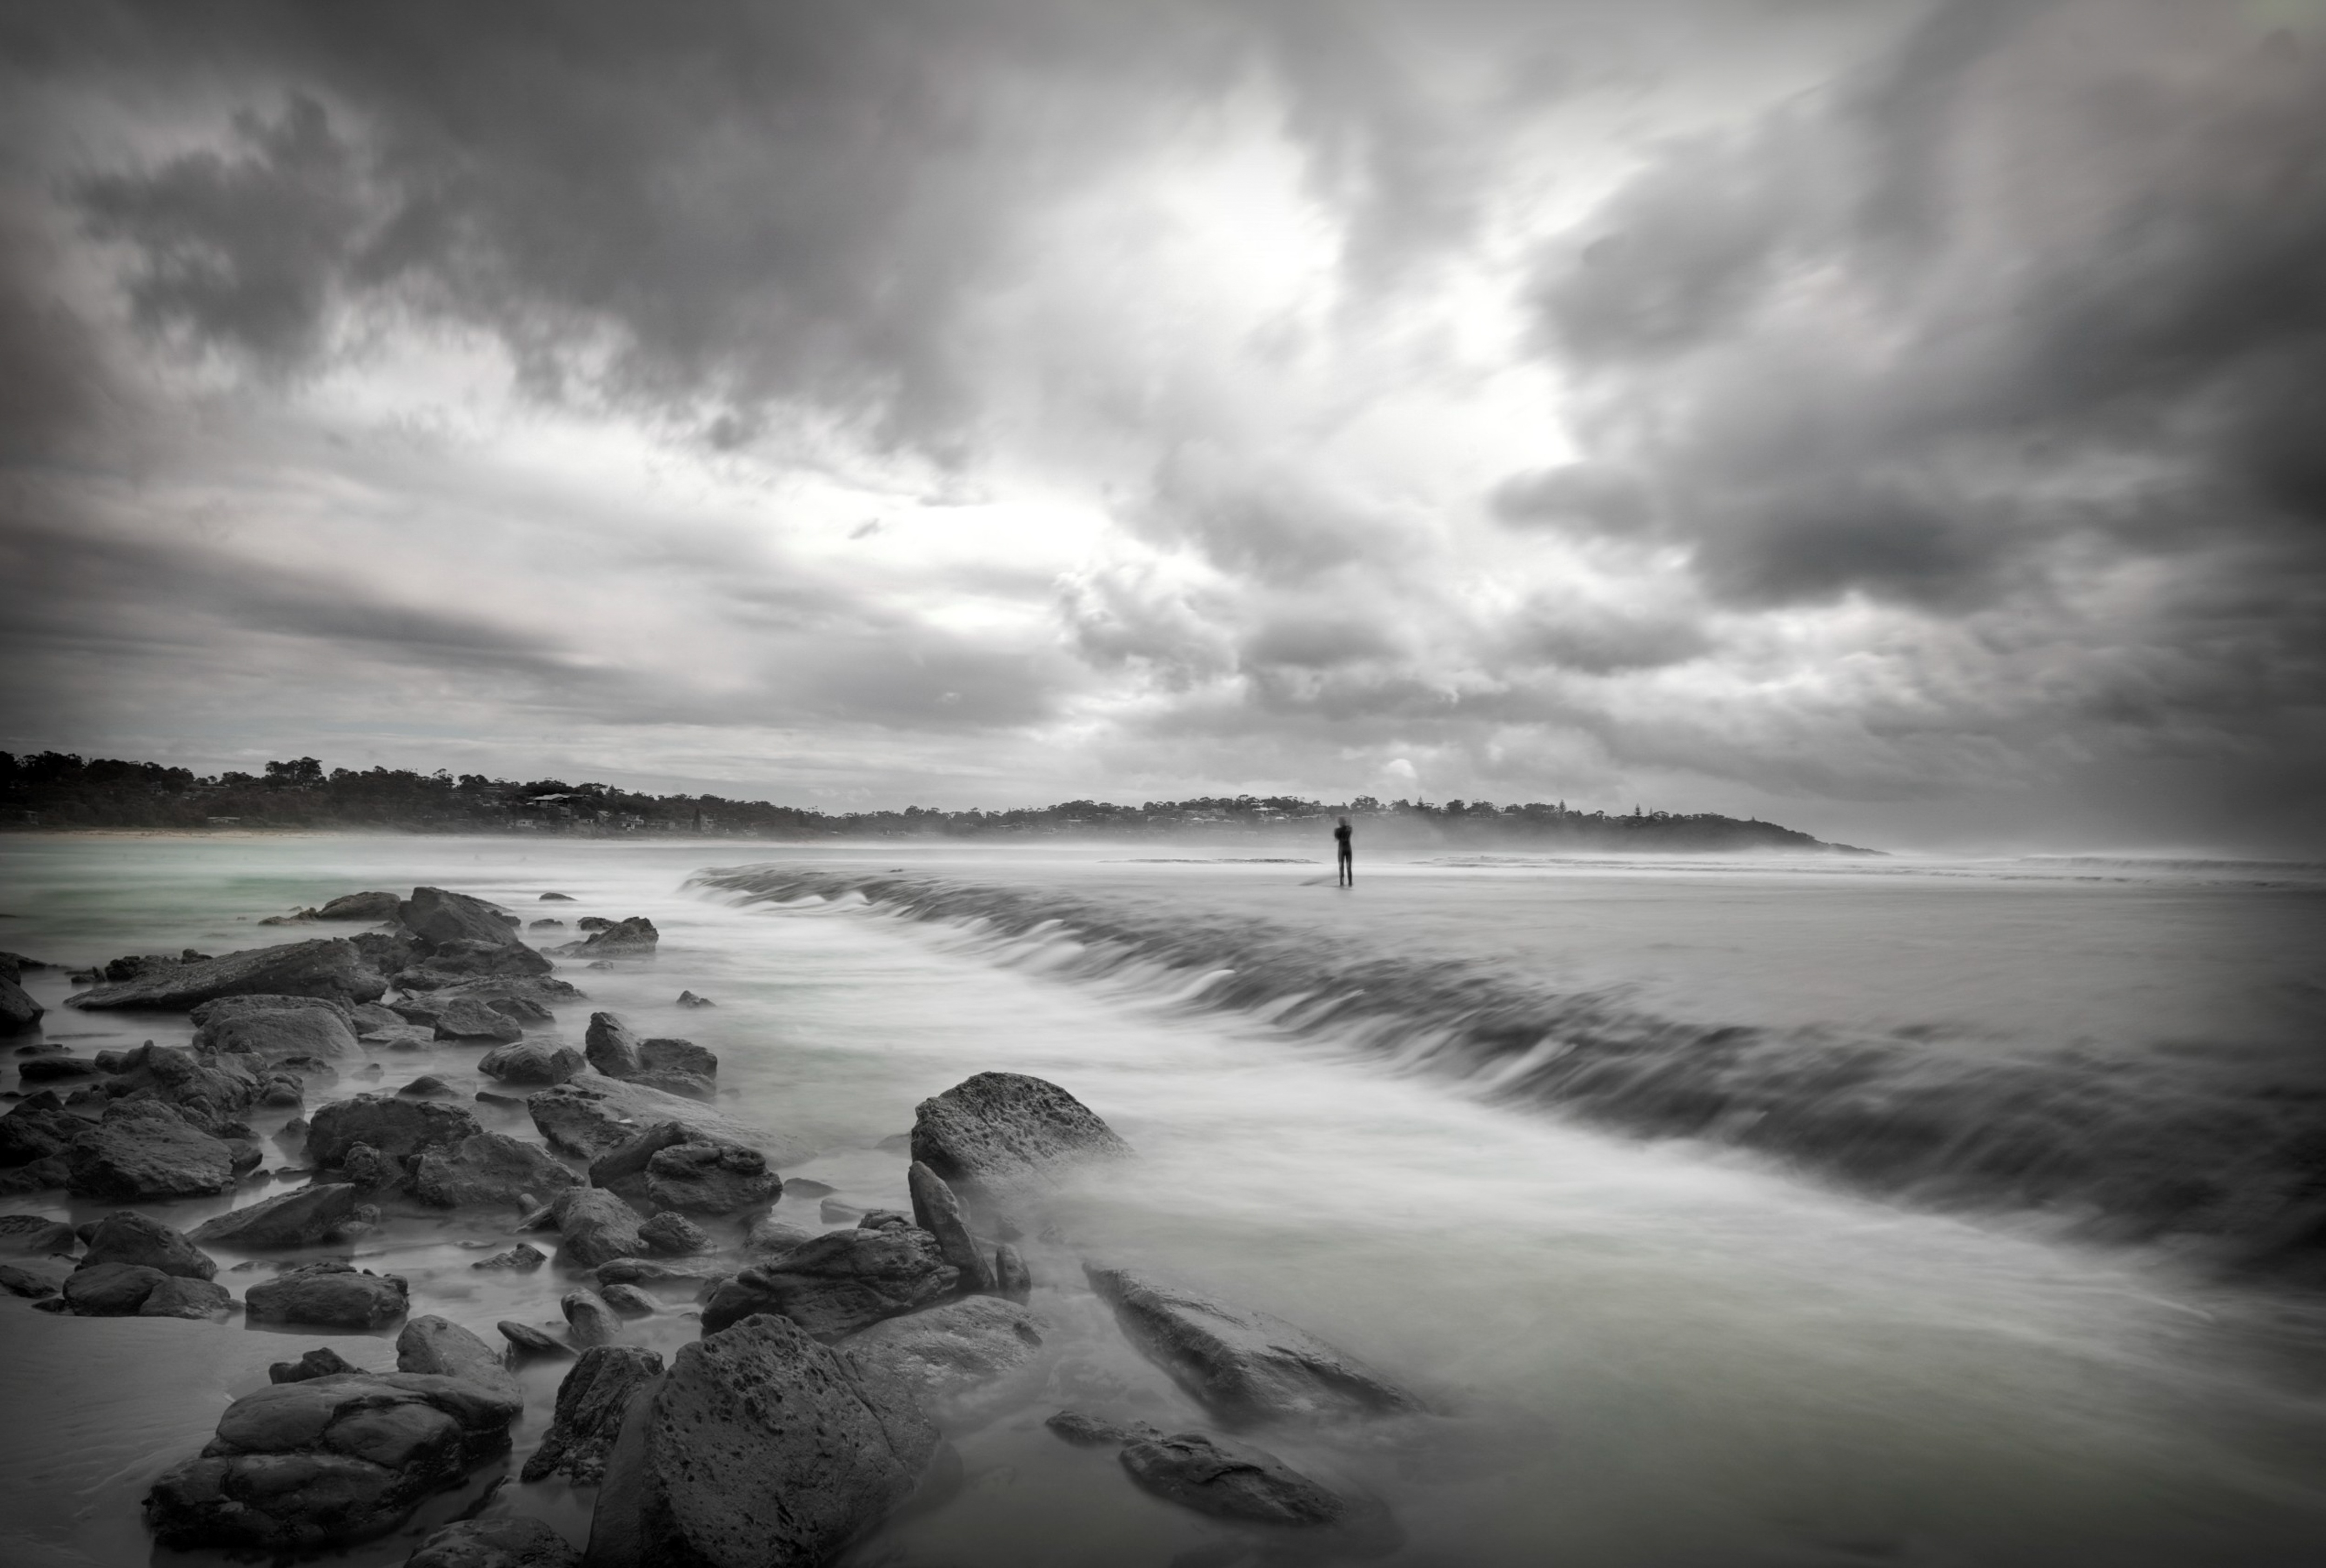
beach, sea, coast, water, nature, outdoor, rock, ocean, horizon, cloud, black and white, sky, morning, shore, wave, moody, dark, surfing, scenic, seascape, weather, storm, monochrome, body of water, clouds, dramatic, storm clouds, meteorological phenomenon, monochrome photography, atmospheric phenomenon, wind wave